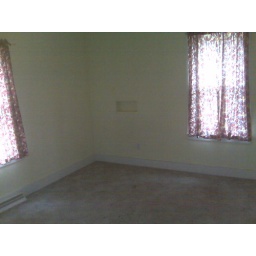
NE corner of house in master bedroom